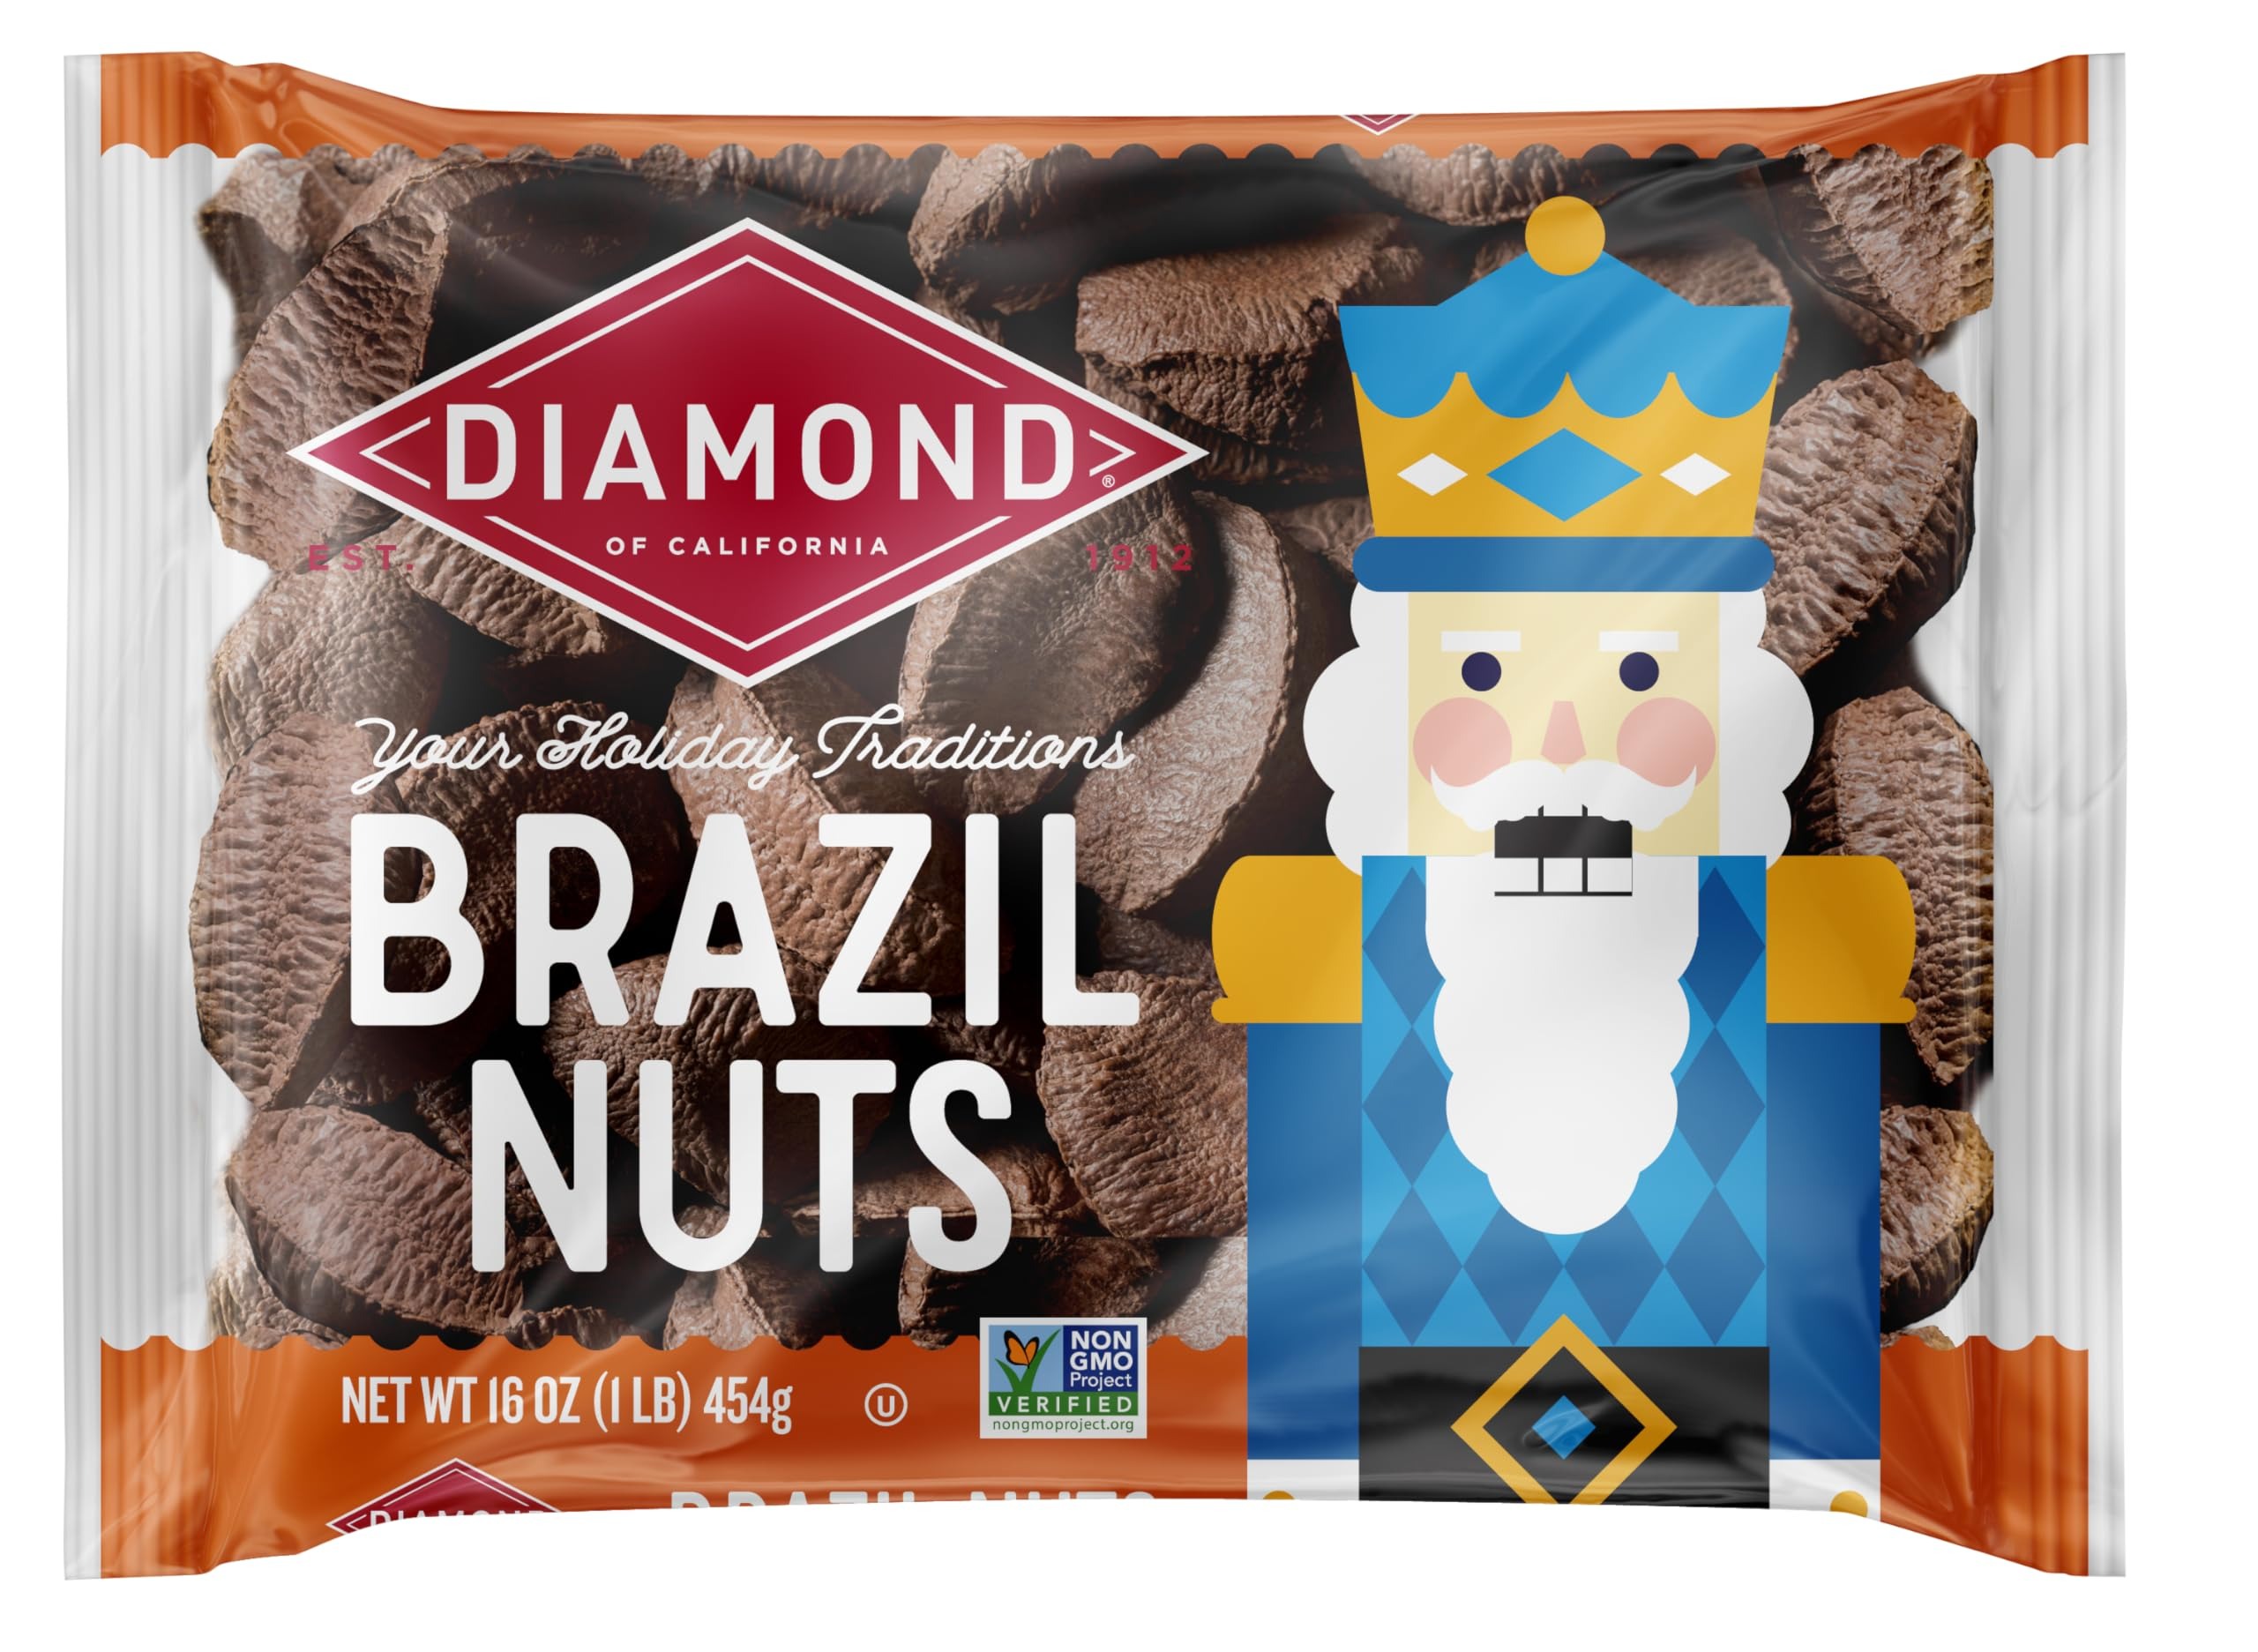
Item Name: Diamond of California In-Shell Brazil Nuts, 16.0 oz Bag
Bullet Point 1: Wholesome Delights for Health-Conscious Snackers - Indulge in the natural goodness of our Non-GMO Project Verified Brazil nuts in shell. These Kosher-certified nuts offer a guilt-free snacking option, with no cholesterol and the assurance of high-quality ingredients.
Bullet Point 2: Nutritious and Flavorful - Our Brazil nuts in shell pack a nutritious punch, providing a rich source of essential minerals and healthy fats. Enjoy the natural taste and satisfying crunch of these carefully selected nuts.
Bullet Point 3: Versatile and Convenient - These versatile nuts are perfect for snacking on-the-go or incorporating into your favorite recipes. Cracking open the protective shells unveils the fresh and delicious flavor of Brazil nuts and adds a delightful element to your creations.
Bullet Point 4: Sustainable and Trustworthy - We are proud to offer Brazil nuts that are sourced sustainably and adhere to the strictest quality standards. The Non-GMO Project Verified certification means you can enjoy these nuts with confidence, knowing that they are free from genetically modified organisms.
Bullet Point 5: Exceptional Quality and Taste - Crafted with care, our Brazil nuts in shell are a testament to our commitment to delivering the finest products. These Kosher-certified nuts are not only a flavorful treat but also make a wholesome addition to your balanced diet. Enjoy the natural goodness of these nuts as a satisfying snack or as a wholesome ingredient in your favorite recipes.
Value: 16.0
Unit: Ounce

Price: 15.99